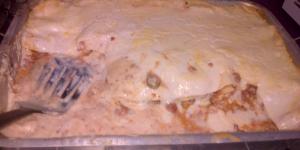
pasticho